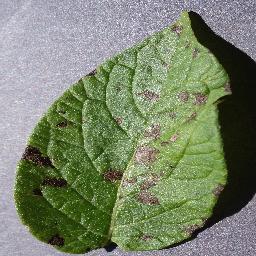
Label: Potato___Early_blight